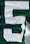
Number: 5